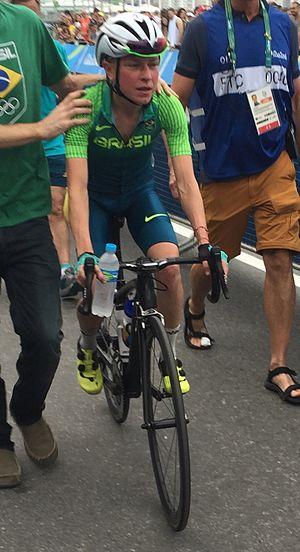
Flávia Maria Cardoso Oliveira est une coureuse cycliste brésilienne, membre de l'équipe Alé Cipollini.